Video Pinball (1980 video game)

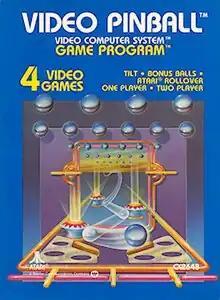

Video Pinball is a video game programmed by Bob Smith and released by Atari, Inc. in 1981 for the Atari Video Computer System (renamed to the Atari 2600 in 1982). The Sears rebranded version for its Tele-Games system is Arcade Pinball.